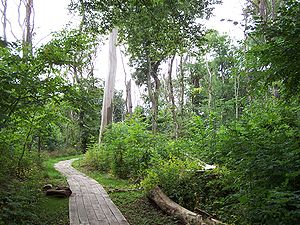
Nationalparker i Sverige / Nationalparker
Der er 30 nationalparker i Sverige. Sverige var i 1909 det første land i Europa, som indførte nationalparker.